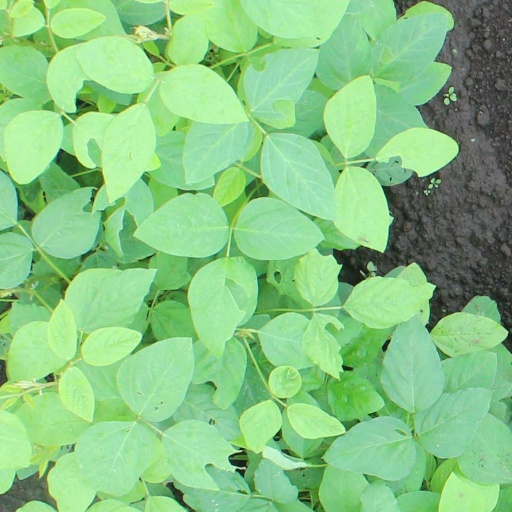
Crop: soybean